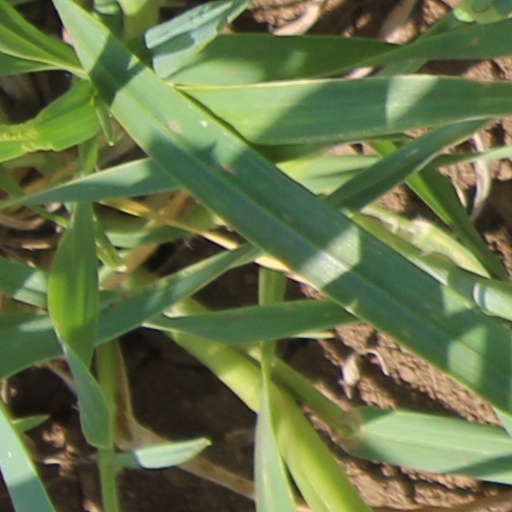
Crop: wheat